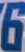
Number: 6